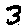
Label: 3